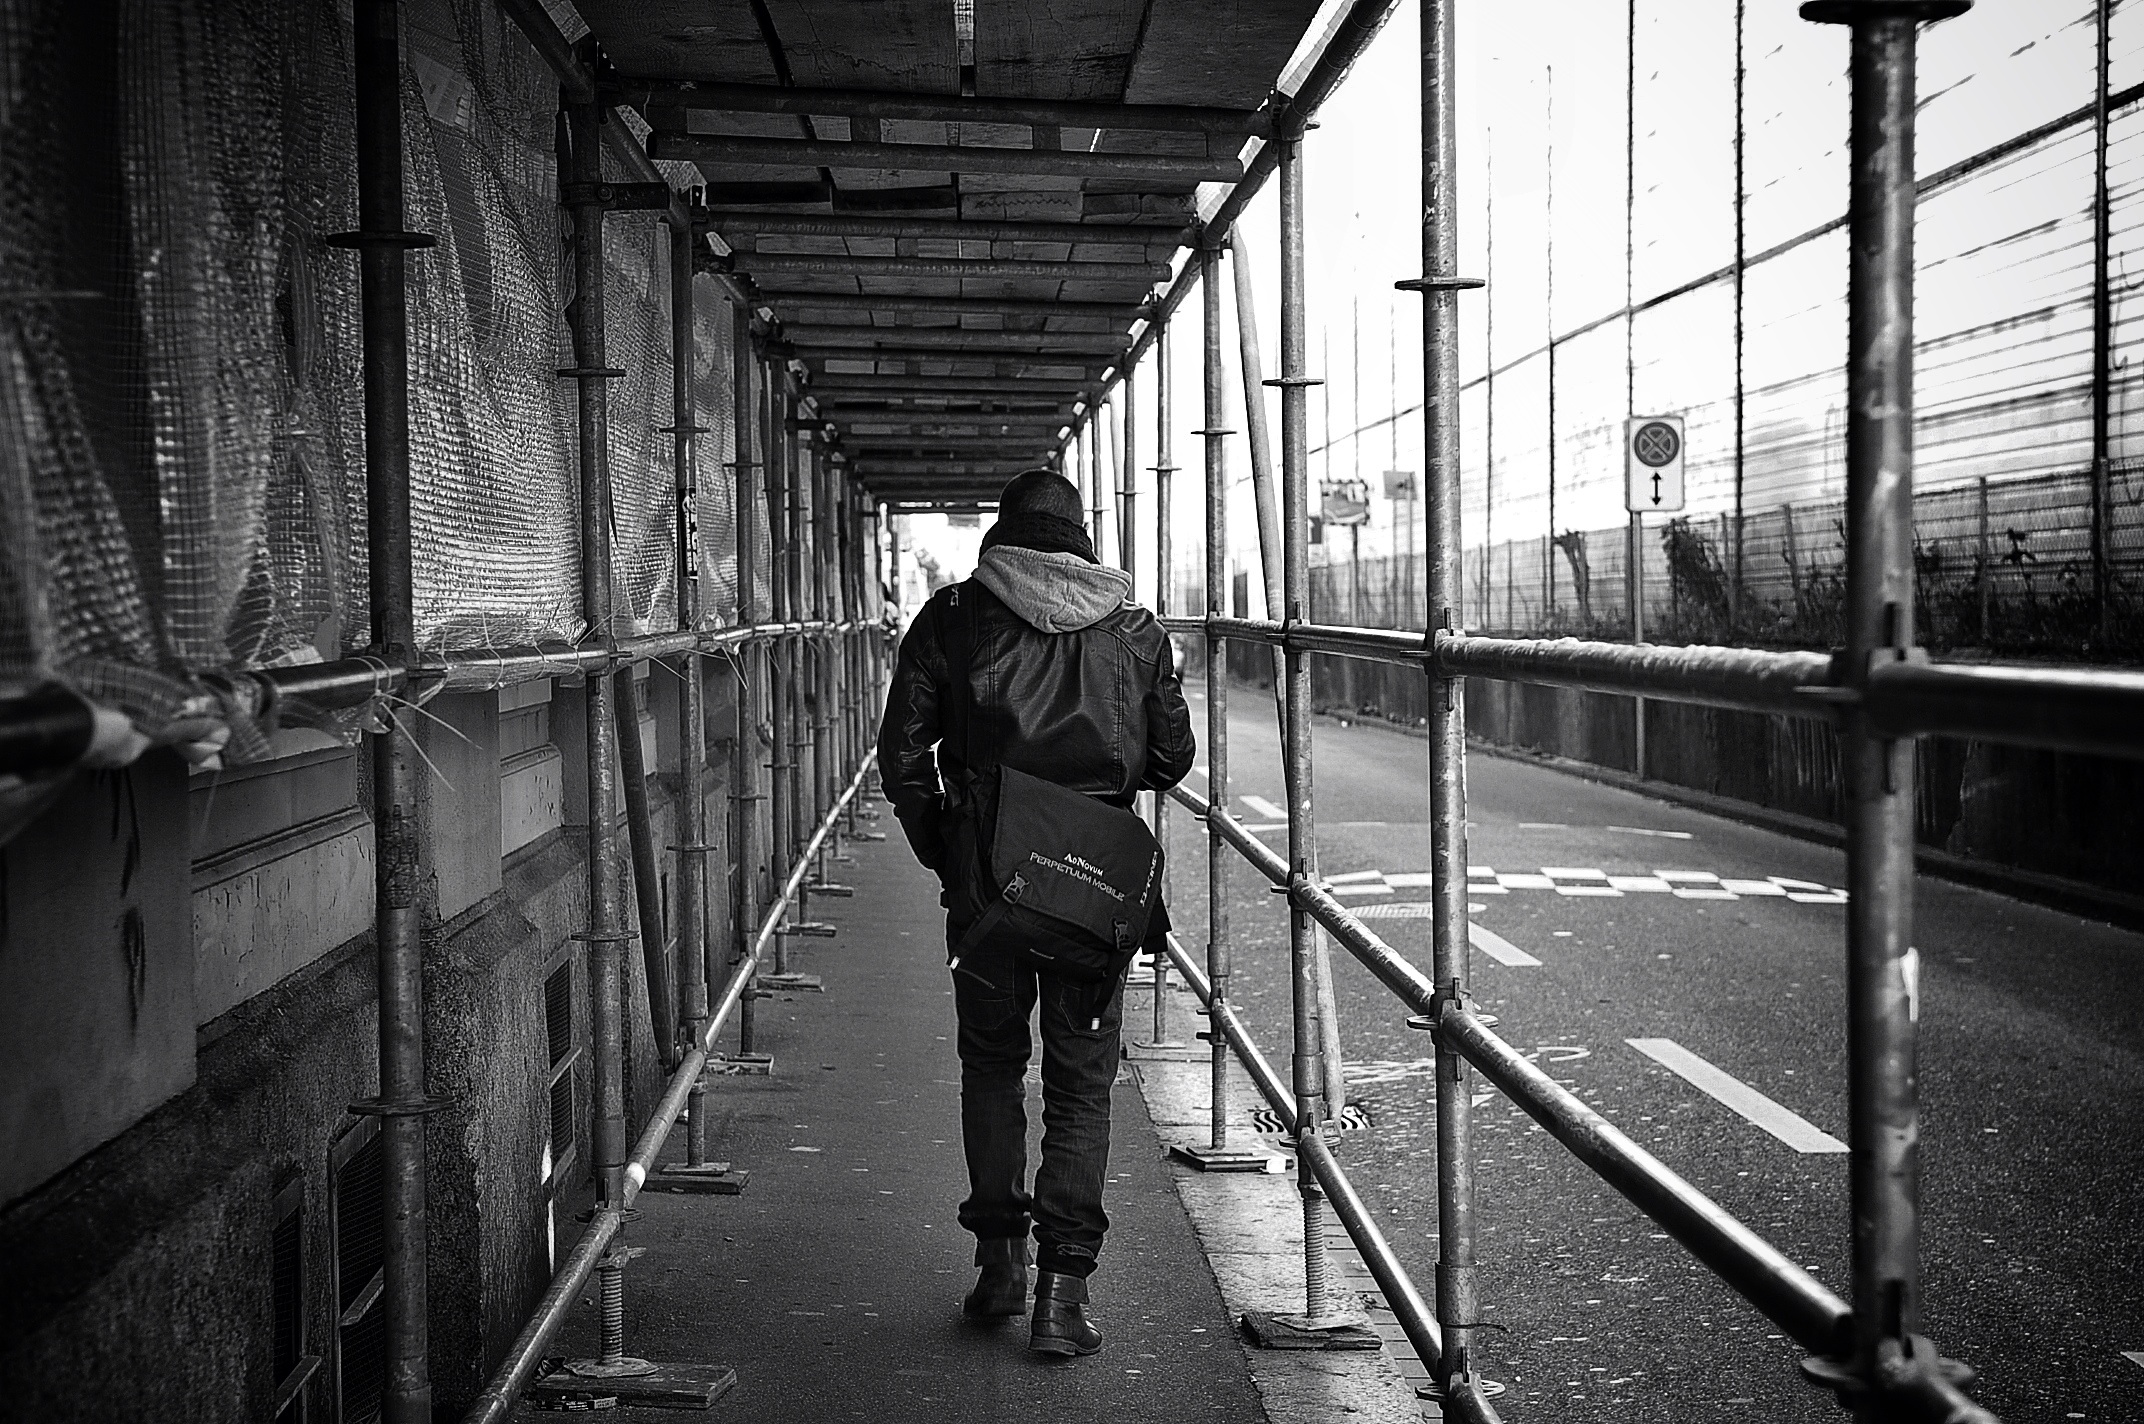
winter, black and white, people, road, street, photography, transport, darkness, nikon, black, monochrome, streetphotography, bw, candid, infrastructure, swiss, photograph, snapshot, schweiz, switzerland, zurich, streetphoto, thomas8047, d300s, 175528, urbanarte, urban area, monochrome photography, single lens reflex camera